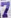
Number: 7